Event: Ecuador Earthquake
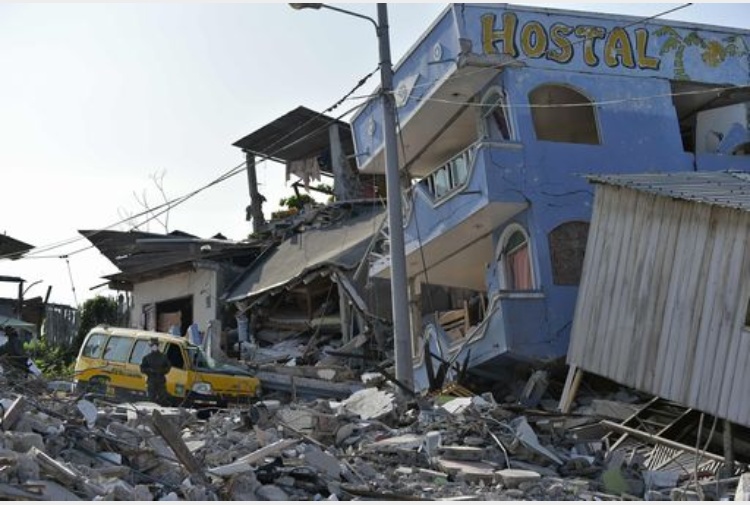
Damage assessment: damage